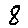
Label: 8